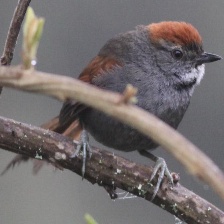
Species: AZARAS SPINETAIL
Scientific name: SYNALLAXIS AZARAE